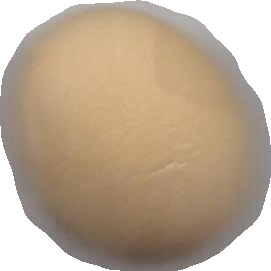
Variety: Grobogan